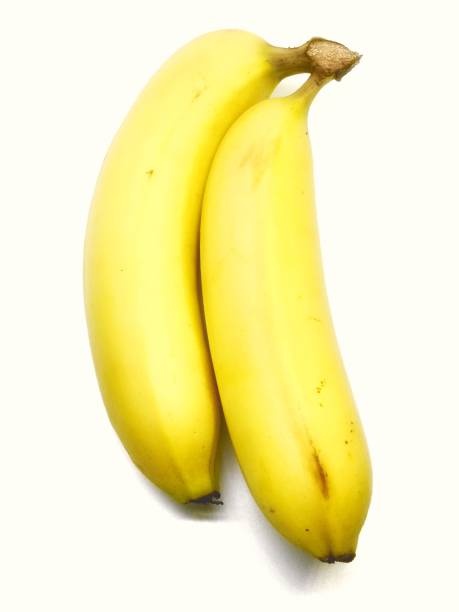
Label: banana